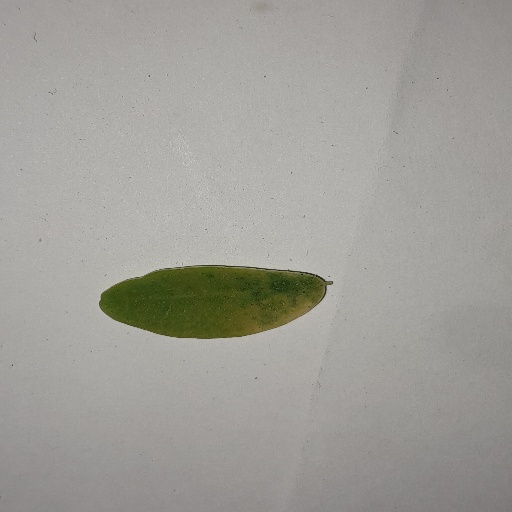
Species: Sojina
Leaf condition: Yellow Leaf